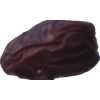
Label: dates